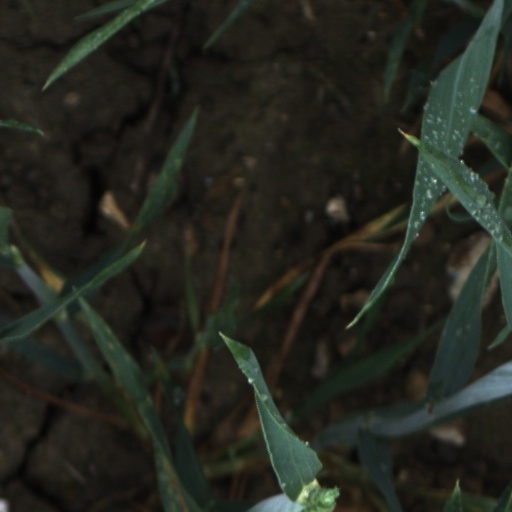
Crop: wheat